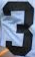
Number: 3